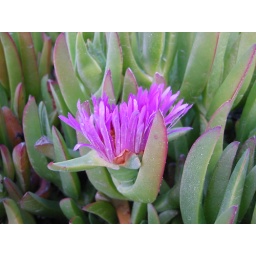
A flower blooming out of a cactus plant on the Coronado beach in San Diego, CA